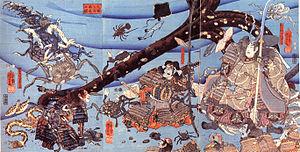
Le heikegani est une espèce de crabe de la famille des Dorippidae.